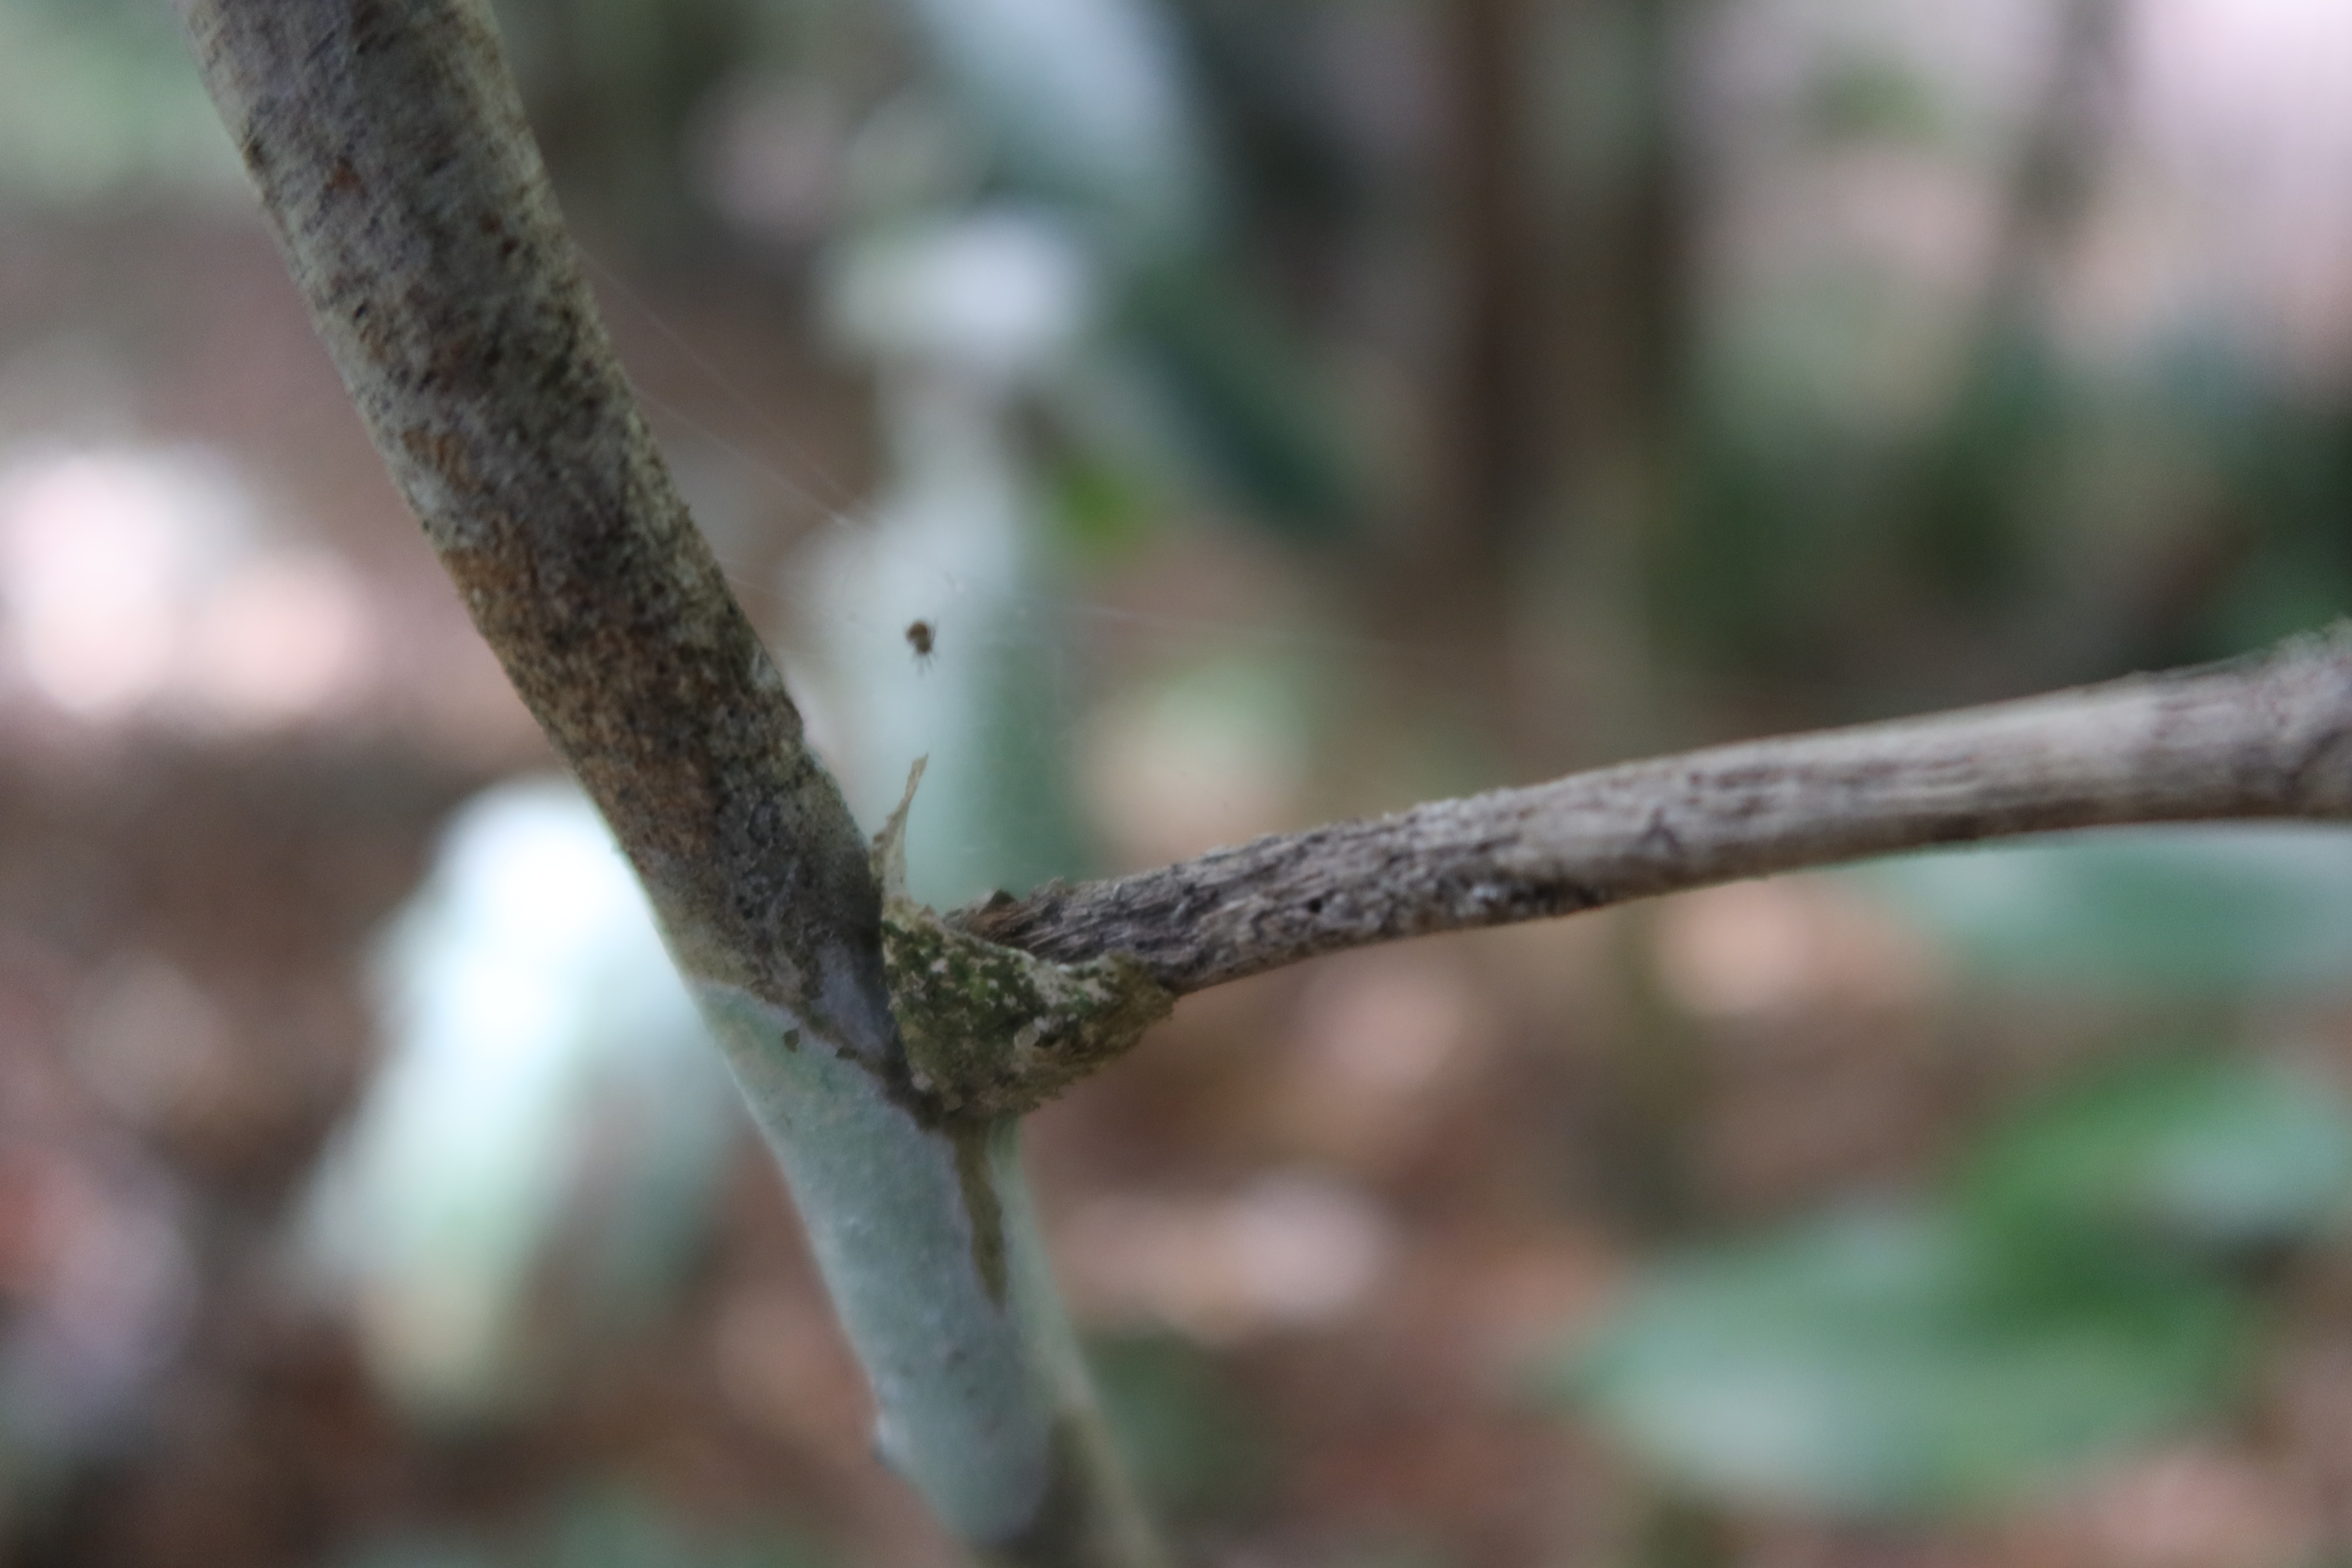
Label: Spiders